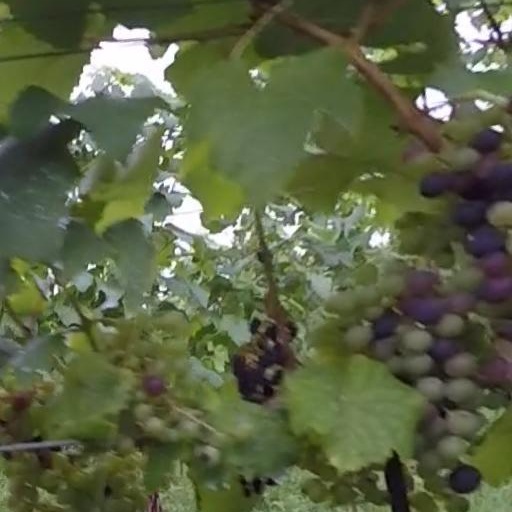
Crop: grape